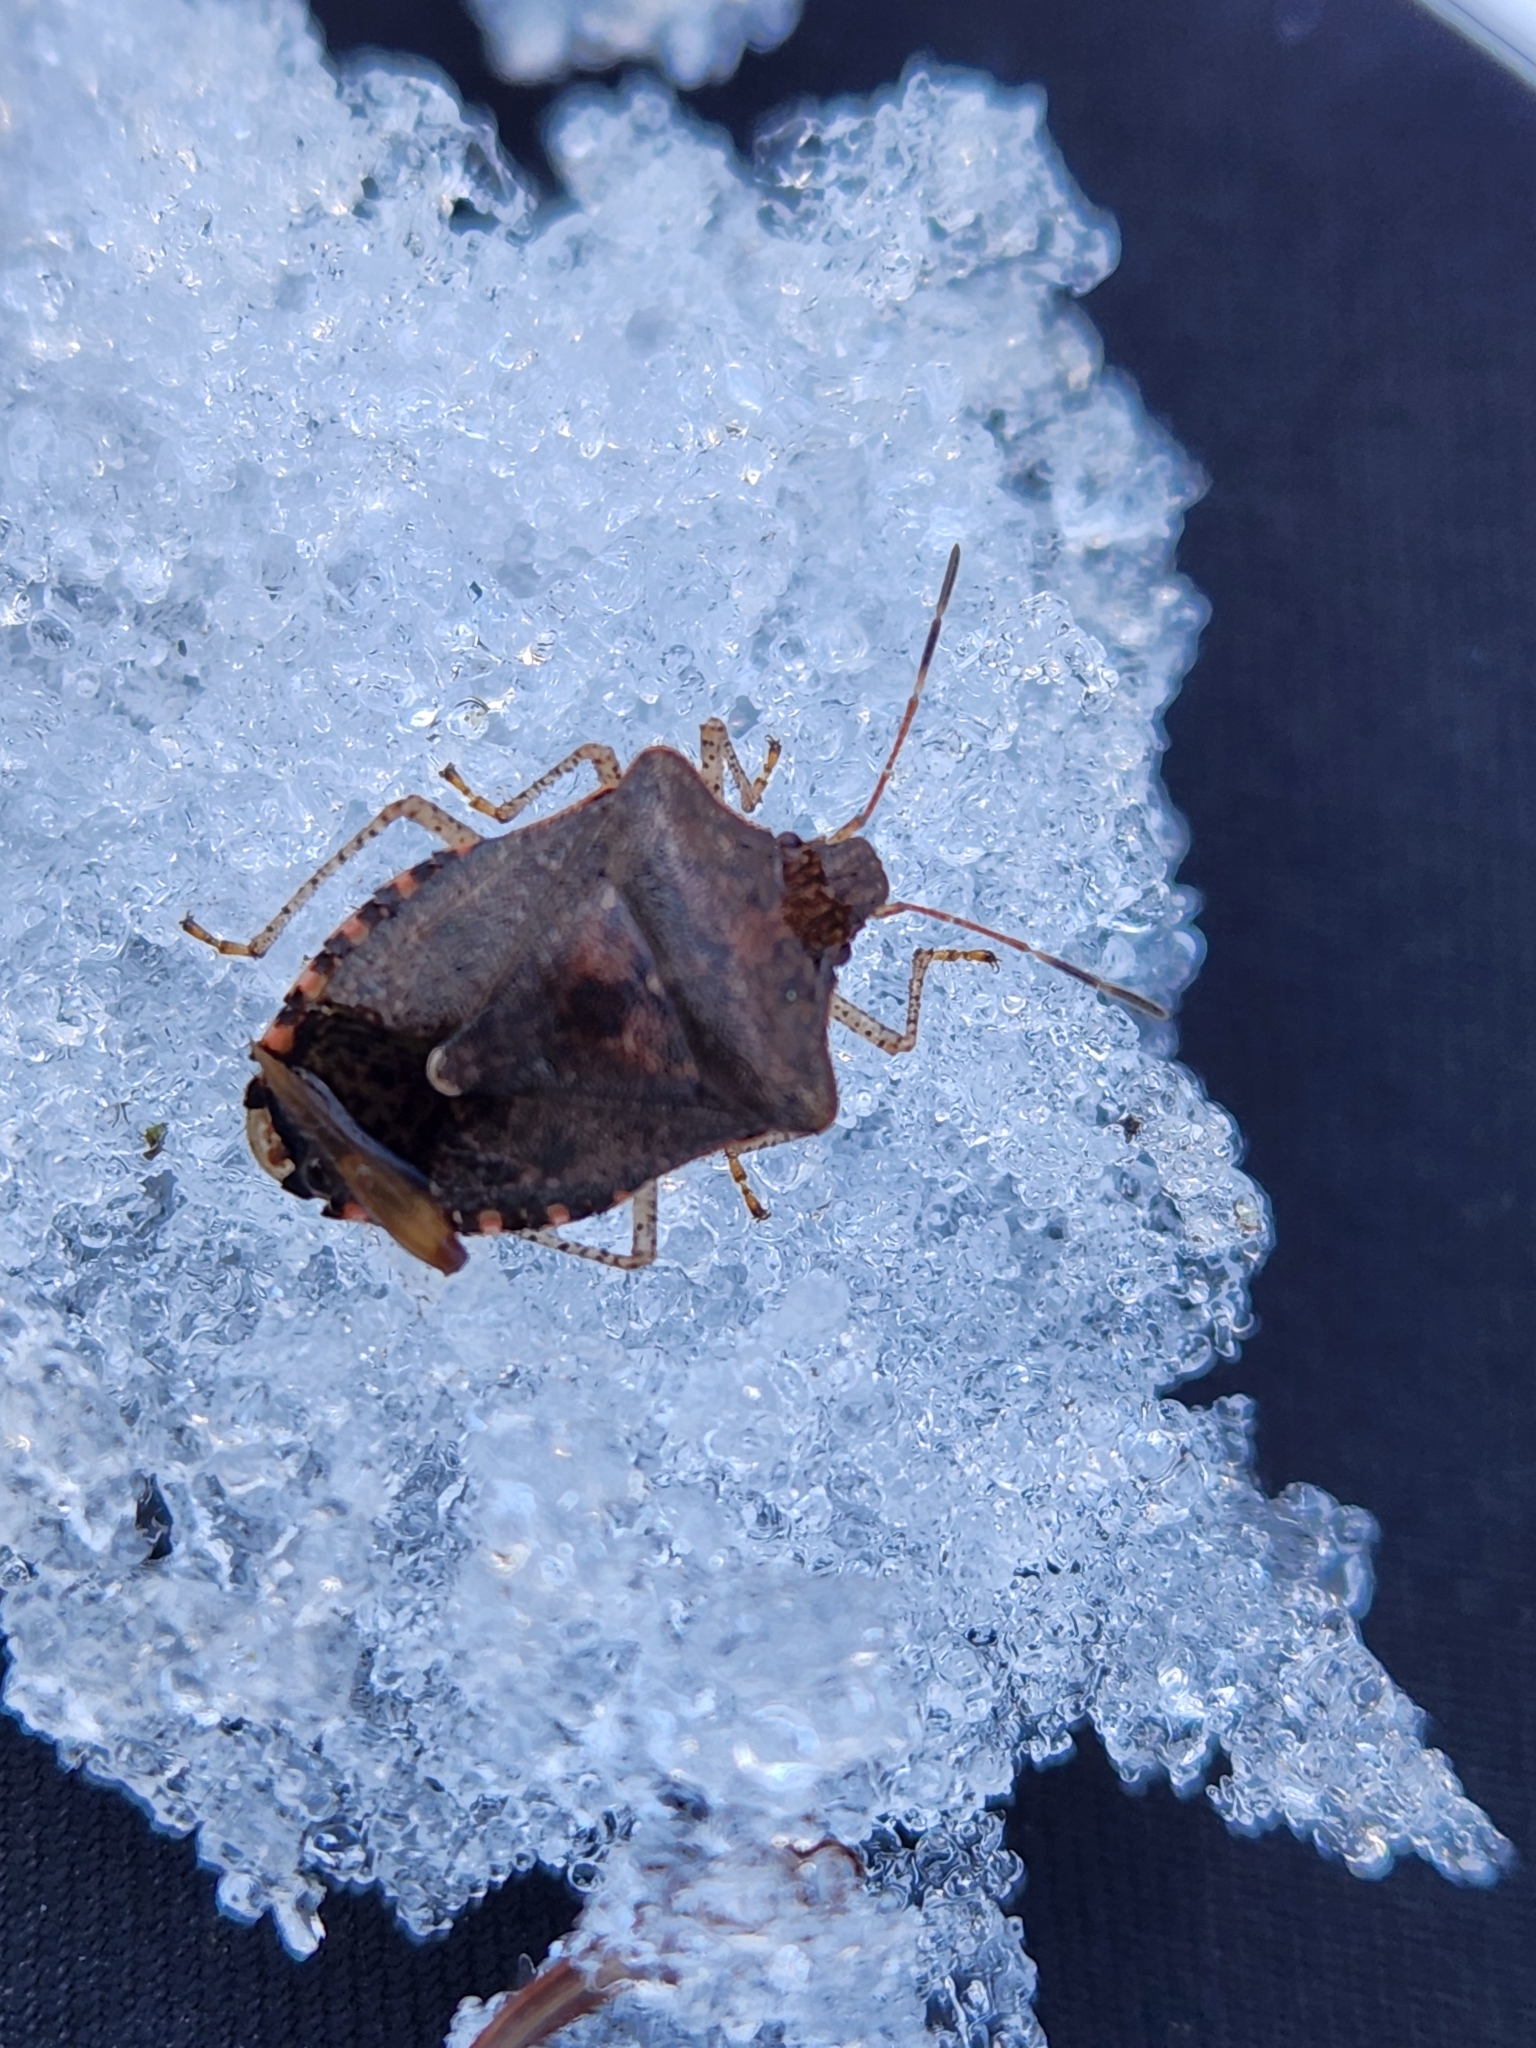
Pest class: stink_bug